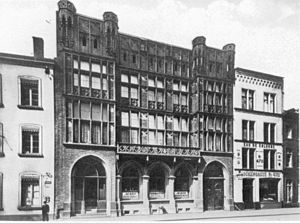
4711 / Historien om husnummeret 4711
Glockengasse nr. 26–28 i 1864
4711 er en Eau de Cologne fra det tyske firma Mäurer & Wirtz GmbH & Co. KG.